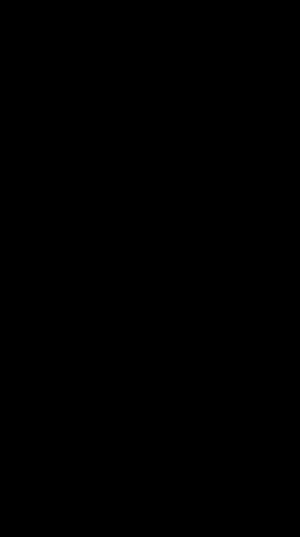
En géométrie, un cône est une surface réglée ou bien un solide.